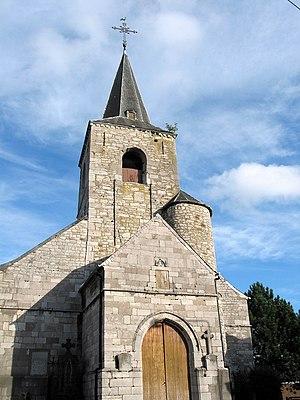
Montigny-le-Tilleul (Belgique), l'église Saint-Martin (XIII/XVIe siècles).
Montigny-le-Tilleul est une commune francophone de Belgique située en Région wallonne dans la province de Hainaut, ainsi qu’une localité où siège son administration.
Cette page regroupe l'ensemble du patrimoine immobilier classé de la ville belge de Montigny-le-Tilleul.